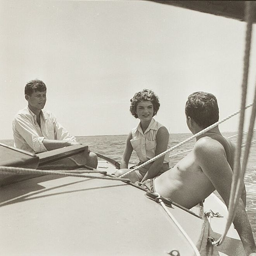
sailing with person the summer before their wedding